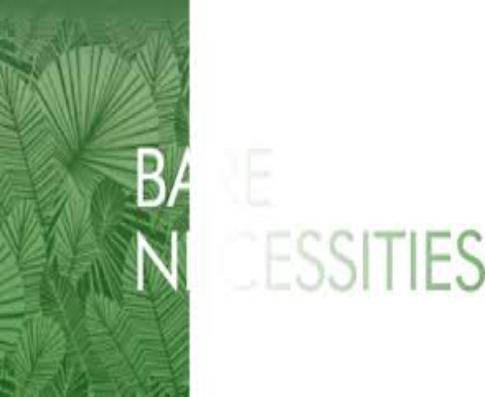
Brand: Bare Necessities
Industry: Clothes